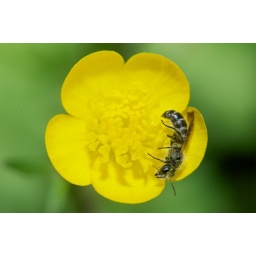
Chelostoma florisomne male (Hym. Megachilidae) sleeping in a flower of Ranunculus sp. (Ranunculaceae), 22.iv.2010, Roquebrune-sur-Argens, France.